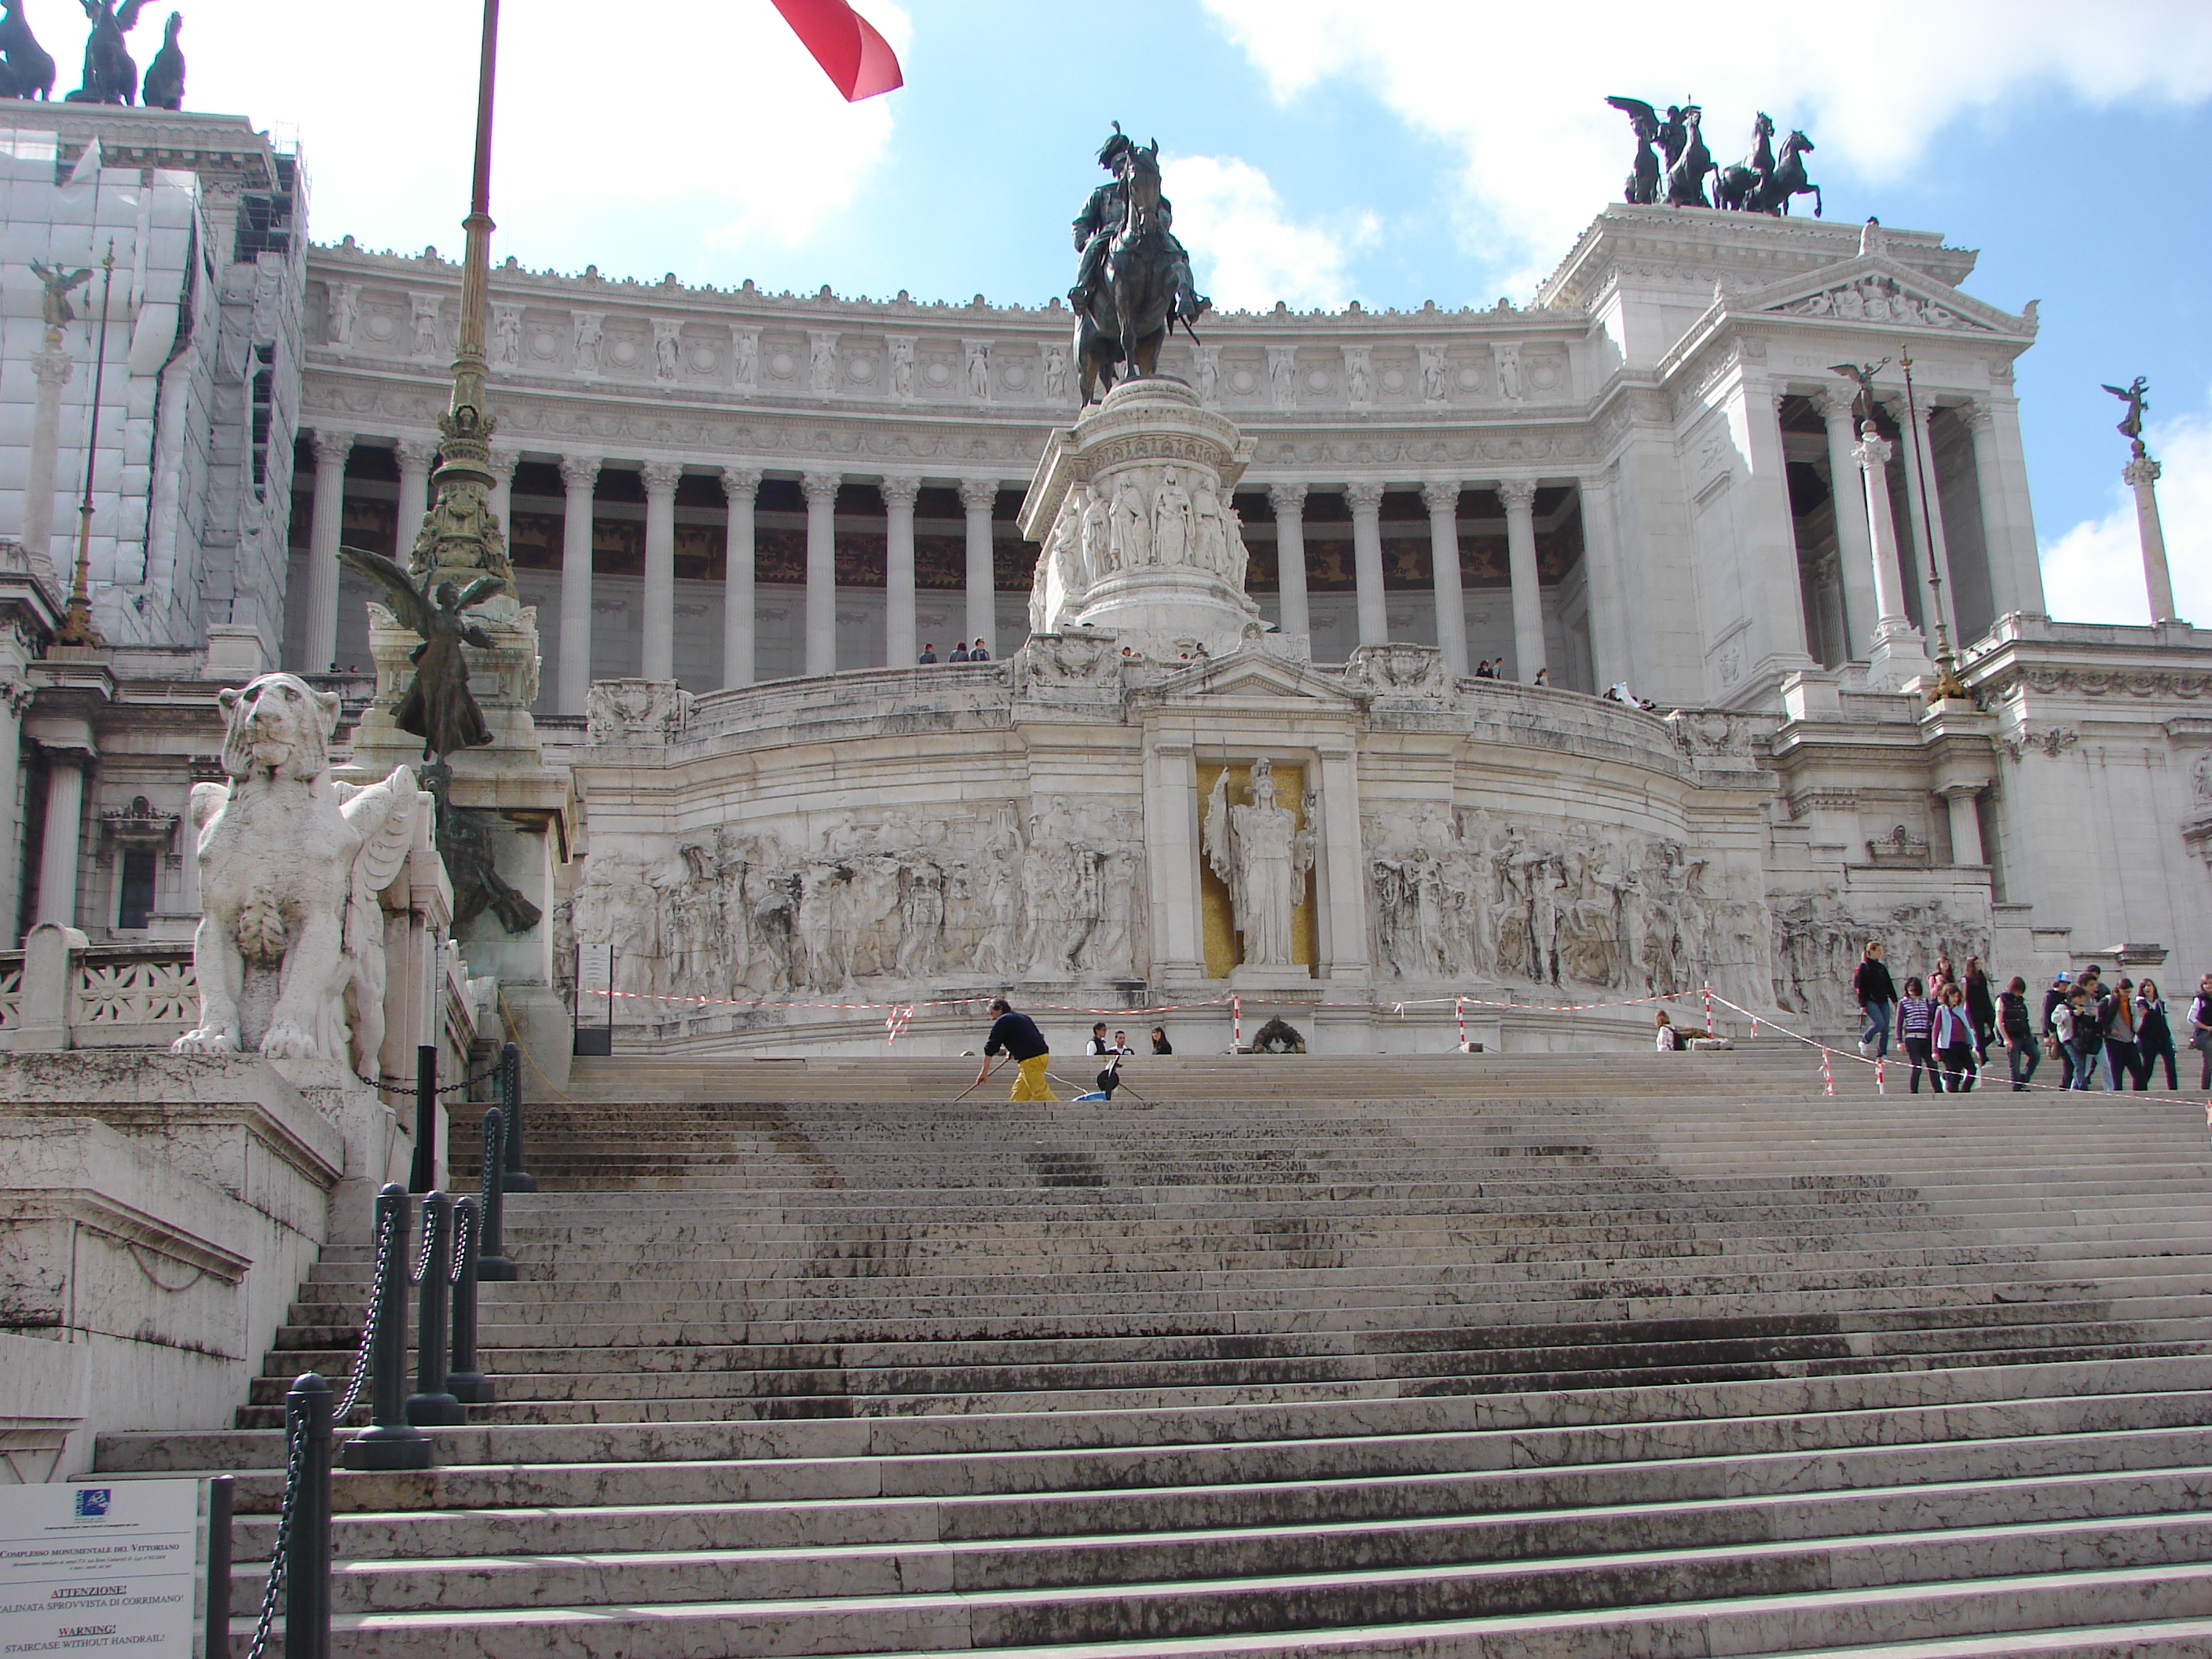
city, sky, building, cloud, flag, sculpture, statue, facade, landmark, stairs, art, arch, ancient roman architecture, monument, street, historic site, symmetry, column, medieval architecture, classical architecture, official residence, ancient rome, government, window, tourism, town square, tourist attraction, national historic landmark, plaza, water feature, seat of local government, presidential palace, estate